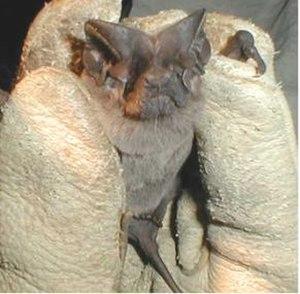
Nyctinomops femorosaccus est une espèce de chauves-souris de la famille des Molossidae.